Gracie (yacht)

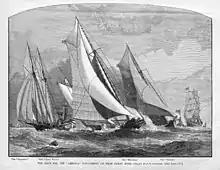
The Race for America's Cup.

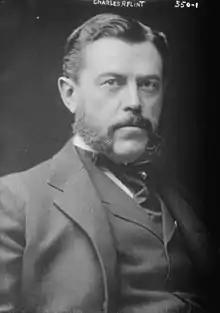
Yachtsman Charles Ranlett Flint.

"Gracie" raced the America's Cup defender "Mischief" in trails off Sandy Hook in early 1881. On August 5, 1881, "Gracie" beat the "Mischief" for the "Spirit of the Times Cup" in New Bedford regatta of New York and Eastern Clubs for two $500 cups. The "Gracie" claimed to have won the race.